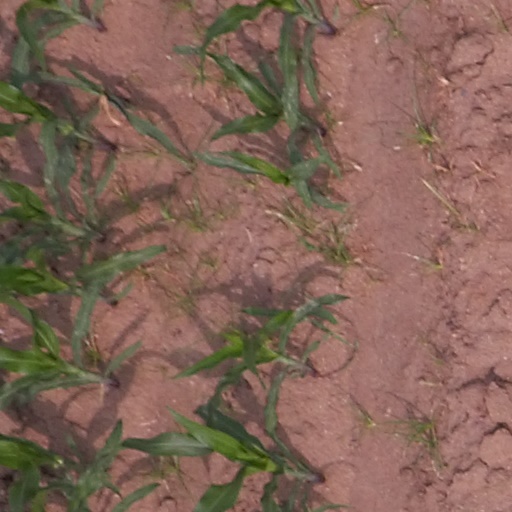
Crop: maize; corn